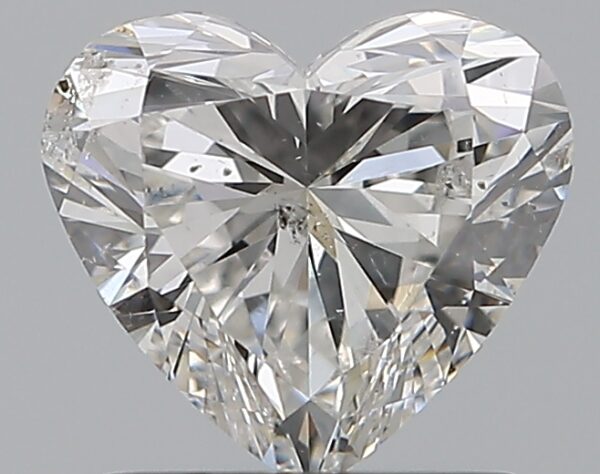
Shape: heart
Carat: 1
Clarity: SI2
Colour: G
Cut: EX
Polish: EX
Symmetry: VG
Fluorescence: N
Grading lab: GIA
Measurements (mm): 6.28 x 6.95 x 3.97